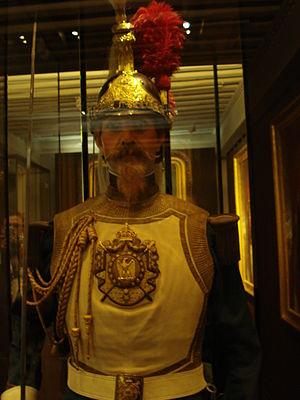
Uniforme d'intérieur (avec casaque en tissu plutôt que la cuirasse) d'un Cent-Garde
L’escadron des cent-gardes à cheval, couramment appelé l'escadron des cent-gardes ou plus simplement les cent-gardes, était un corps de cavalerie d’élite du Second Empire, attaché exclusivement à la personne de l’empereur Napoléon III. Créé par un décret impérial en 1854, il sera dissous en octobre 1870 après la défaite de Sedan.